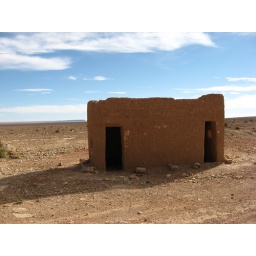
bus shelter along road as shown in the 360 panoramic coming up